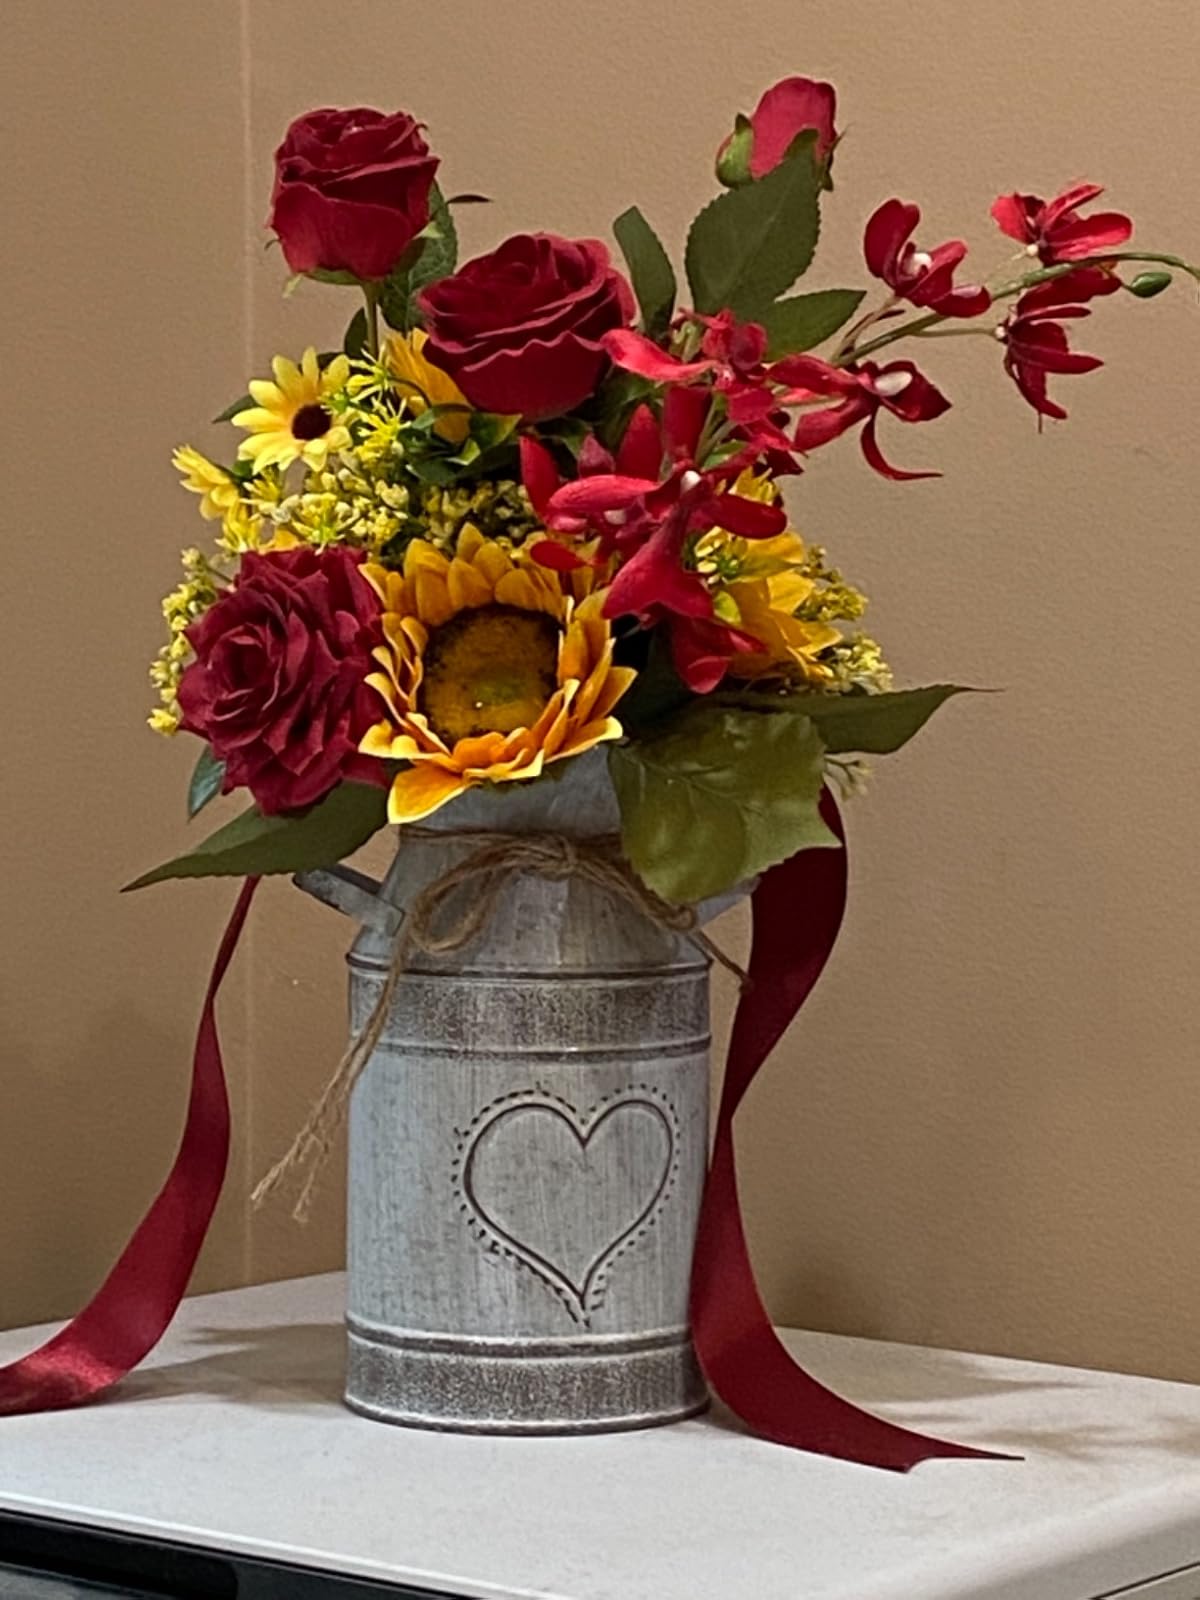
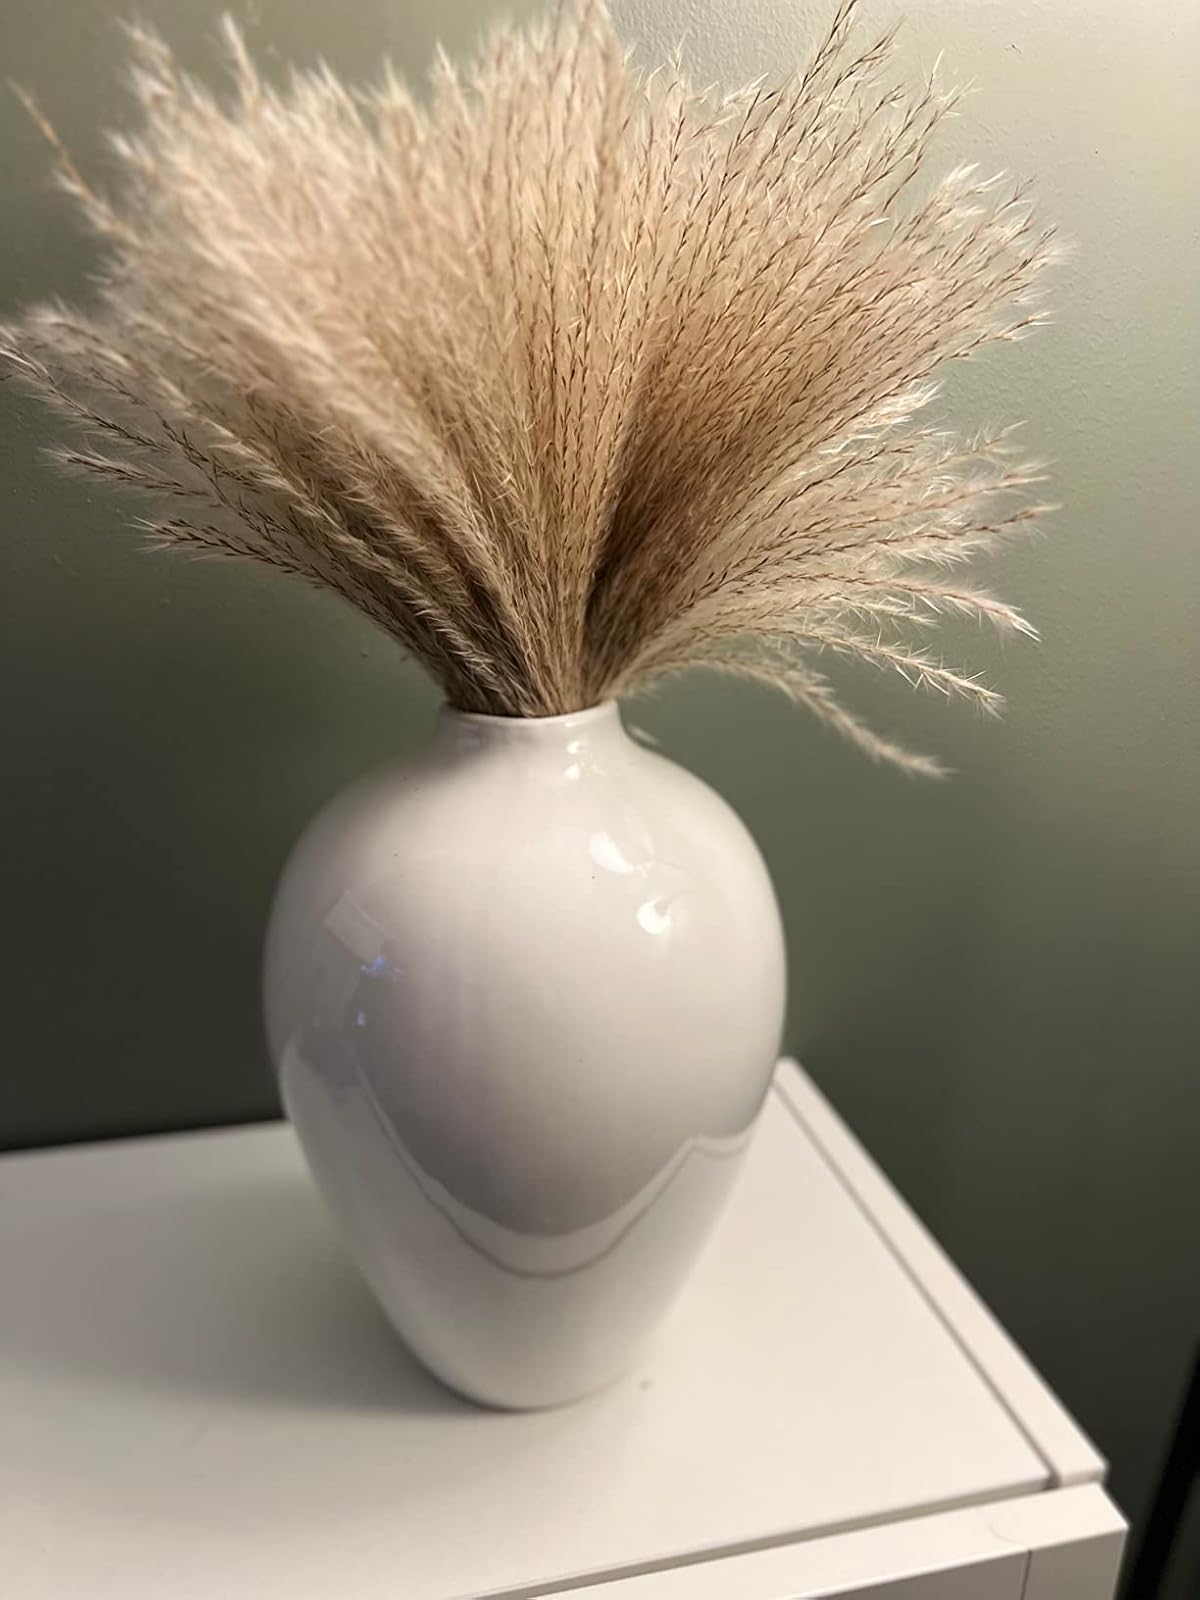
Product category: vase
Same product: no